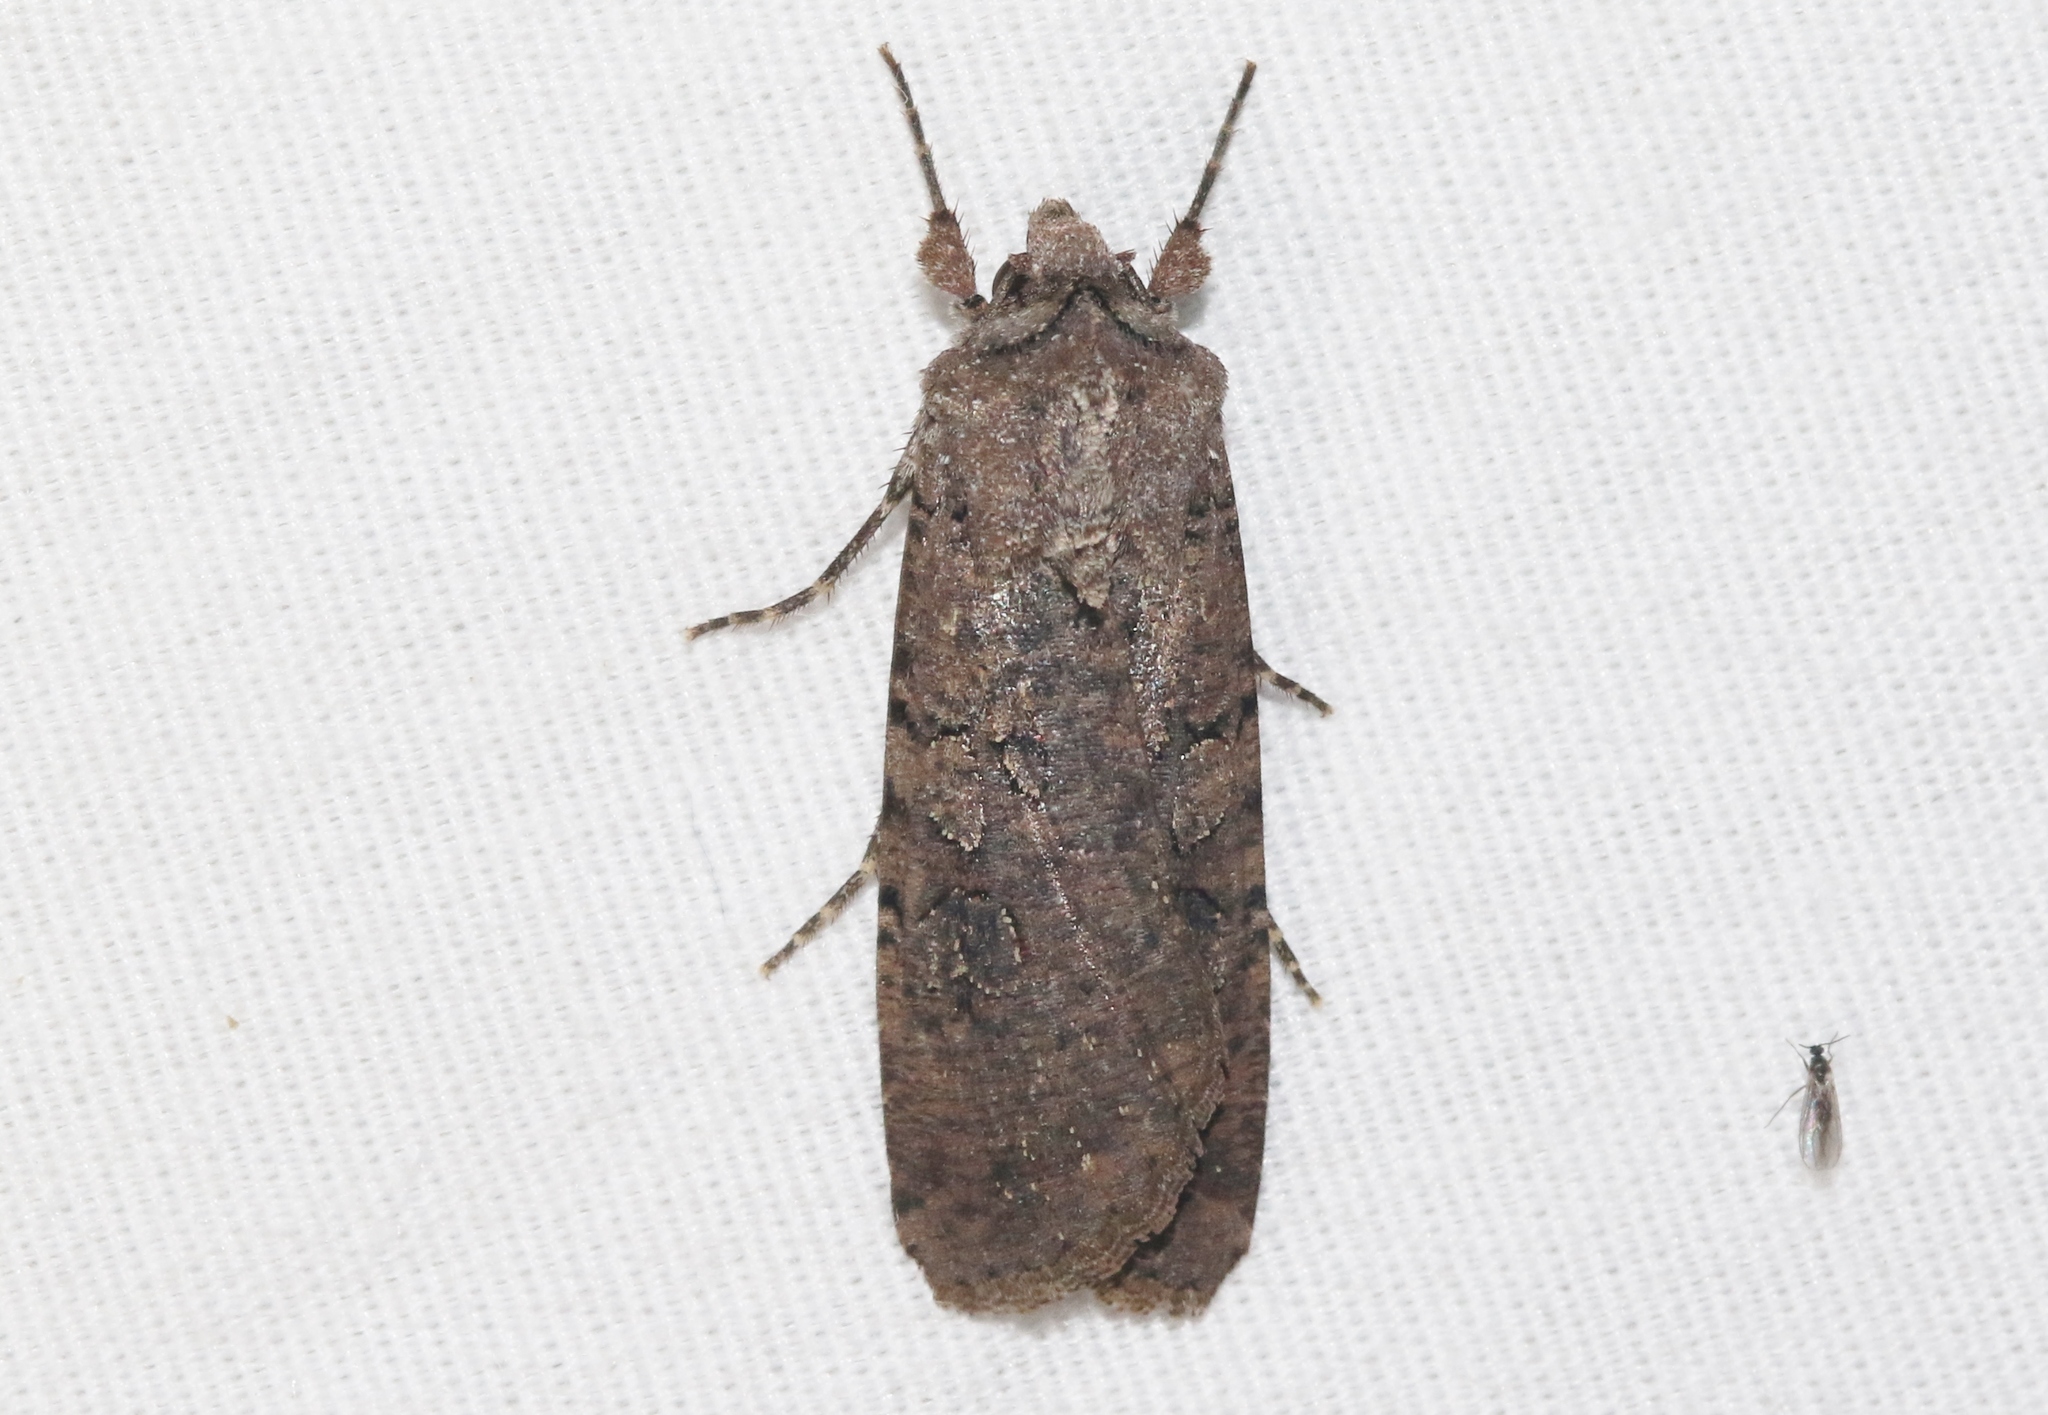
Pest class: cutworms